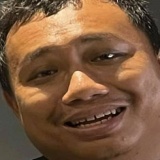
diễn viên Bảo Suzu